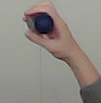
Product: nivea_rollon